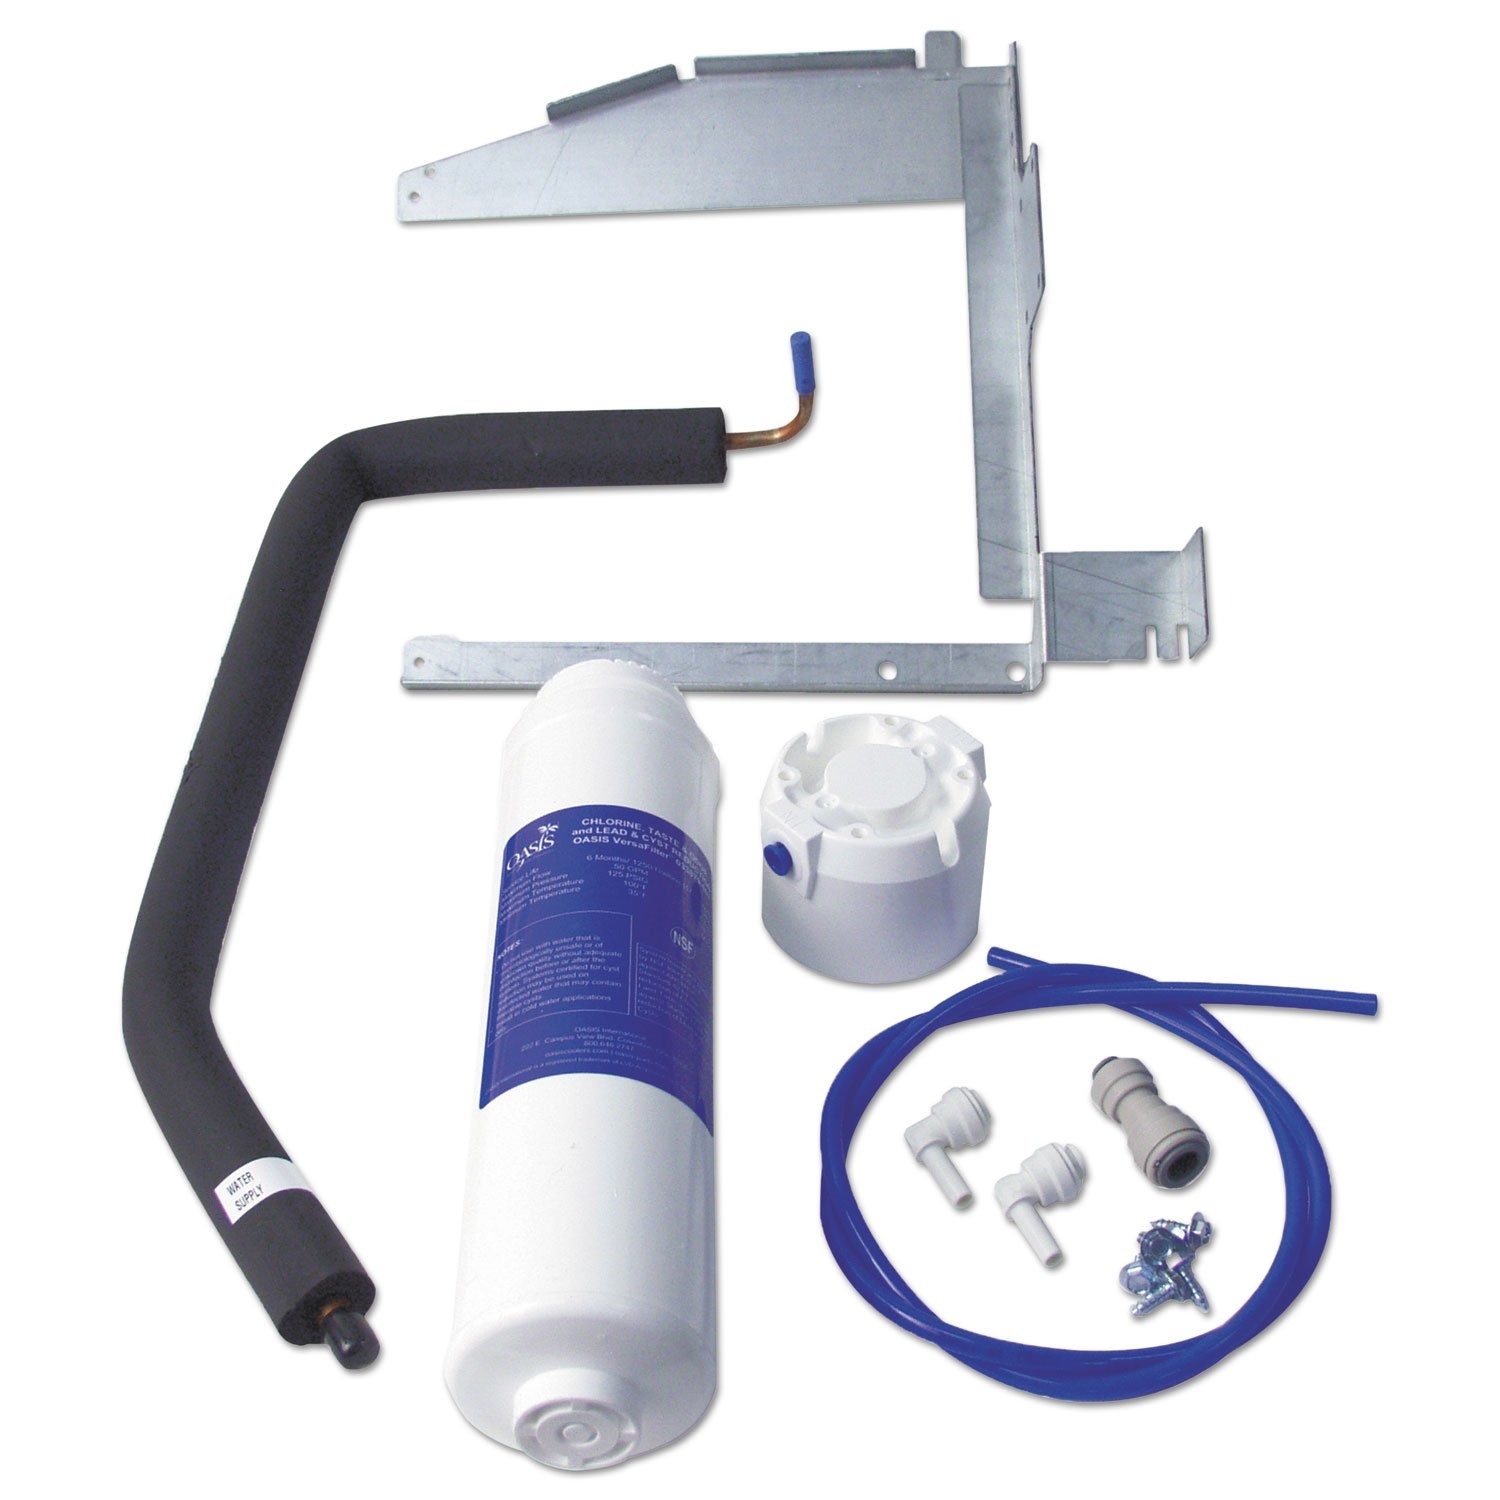
Item Name: Oasis 033879001 VersaFilter Replacement Filter, Bottle Filler Filter
Bullet Point 1: Sold as 1 Each.
Bullet Point 2: Replacement filter for the VersaFilter assembly kit.
Bullet Point 3: Designed to last 1,250 gallons or approximately six months.
Bullet Point 4: Spun polypropylene prefilter wrap extends the life of the filter by protecting the media from premature plugging due to sediment.
Bullet Point 5: Powdered carbon plus a patented lead reduction media for high performance filtration.
Product Description: Continue to improve the taste of the water in your water fountains by changing out your Oasis VersaFilter filter every six months or 1,250 gallons used. This filtering system provides a flexible water treatment solution which effectively reduces chlorine, odor, lead, and cysts, improves the taste and appearance of drinking water, and offers the highest performance in the most user friendly package available. The multi purpose VersaFilter system is available as a replacement system for your existing Oasis water fountains and certain competitive-brand water fountains. It is recommended as a companion install to the Oasis Electronic Hands-Free Bottle Filler Retro Fit sku, item OAS504791. Installing the VersaFilter system in your existing compatible water fountain, in tandem with the Electronic Hands-Free Bottle Filler Retro Fit unit, will provide delicious, filtered water for both the fountain and the bottle filler. For use with Oasis brand P8AC(SL), PG8AC(SL), and P8AM(SL) water fountain series, Sunroc ADA8AC(B) water fountain series, and Haws HWUACP8(L) water fountain series. Sunroc ADAD8AC(B) water fountain series, Haws HWUAC8(L) water fountain series, and Elkay EZS(TL)8 and LZS(TL)8 water fountain series. Water Filters Type: Bottle Filler Filter; For Use With: Elkay EZS(TL)8 and LZS(TL)8 Water Fountain Series; Haws HWUAC8(L) Water Fountain Series; Haws HWUACP8(L) Water Fountain Series; Oasis Brand P8AC(SL), PG8AC(SL) and P8AM(SL) Water Fountain Series; Sunroc ADA8AC(B) Water Fountain Series; Sunroc ADAD8AC(B) Water Fountain Series; Filtration: Chlorine; Cysts; Lead; Odor.
Value: 1.0
Unit: Count

Price: 72.6